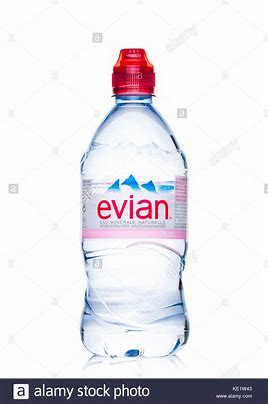
Label: plastic